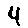
Label: 4